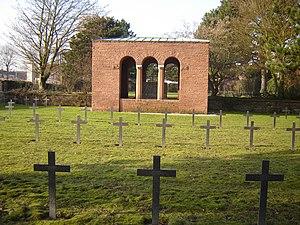
Deutscher Soldatenfriedhof Halluin à Halluin